Mohammad Qasim Fahim

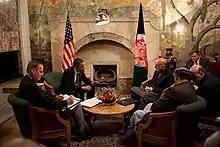
U.S. President Barack Obama meets with Hamid Karzai and Marshal Fahim at the Presidential Palace in Kabul, Afghanistan, in 2010.

He was a member of the leadership council of the United Islamic Front, a coalition of top national and regional leaders. Other members included former President Professor Burhanuddin Rabbani, House Speaker Yunus Qanuni, Vice-president Ahmad Zia Massoud.